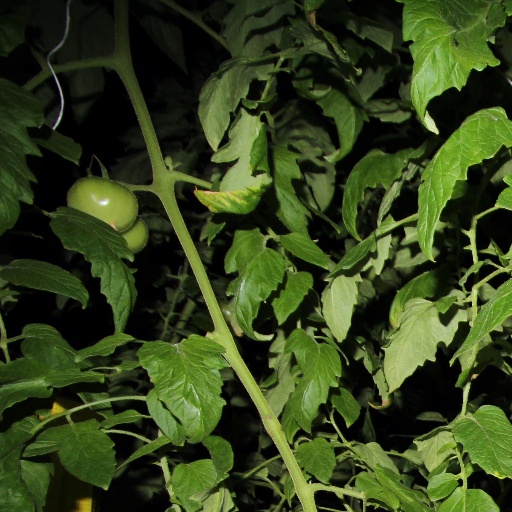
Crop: tomato